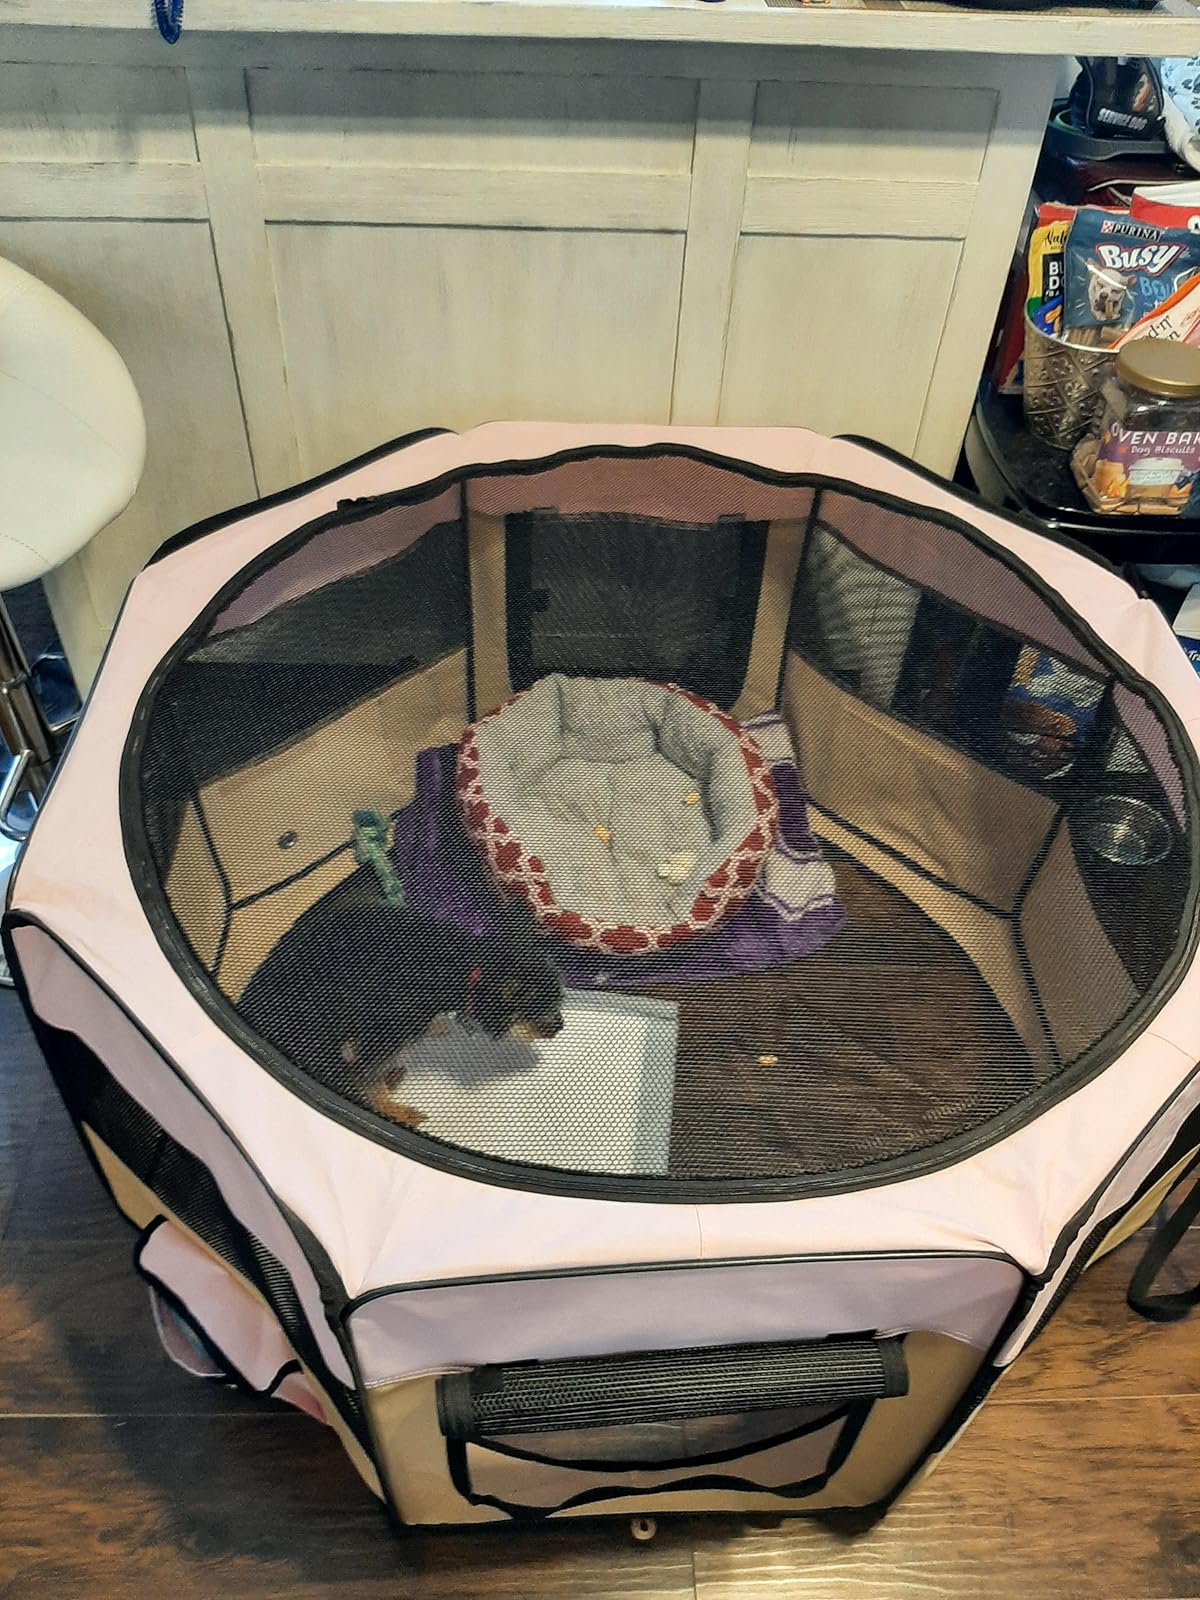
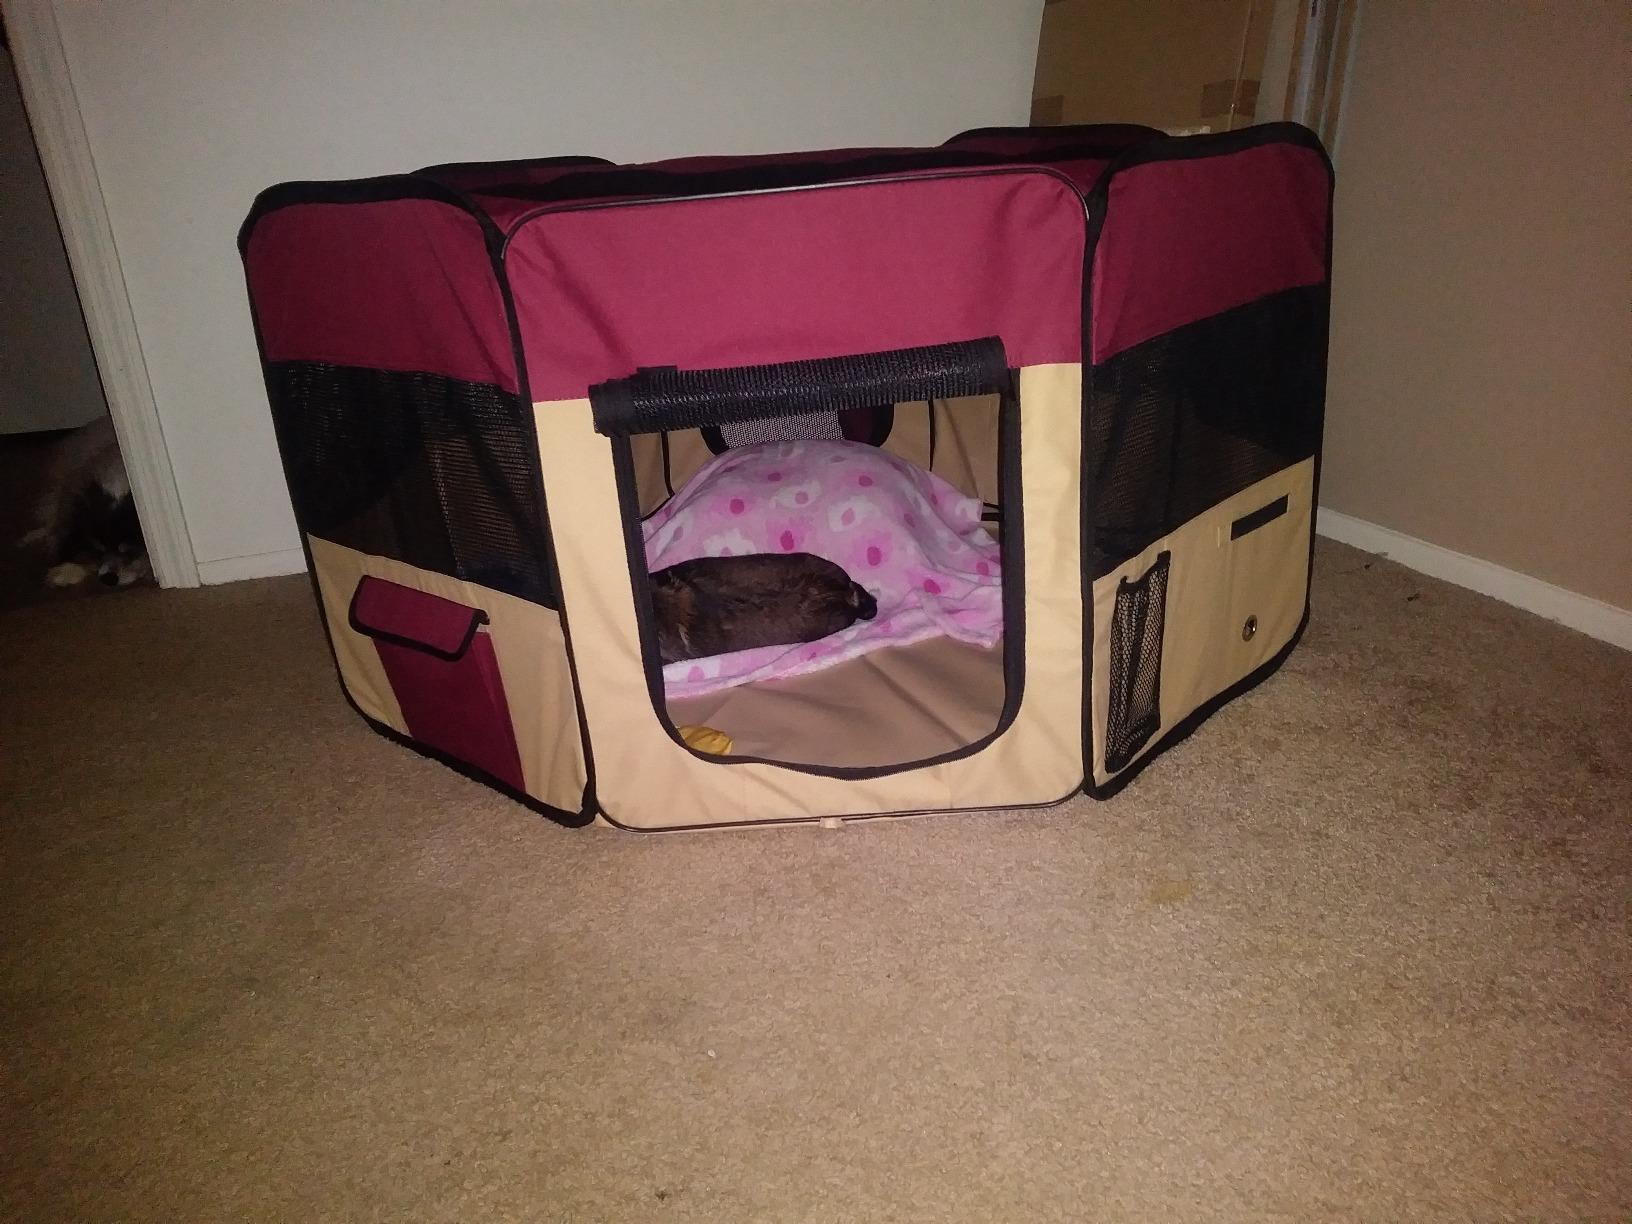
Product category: items_kennel
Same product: no